Cambergi quarry

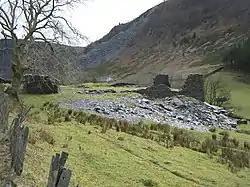
The remains of the Cambergi mill in 2009

Cambergi quarry (also known as Wenallt quarry) was a slate quarry in Cwm Hengae, west of Aberllefenni in North Wales. It operated between 1873 and about 1895.